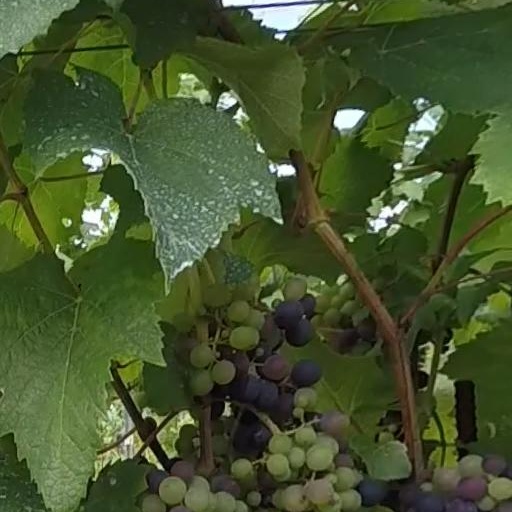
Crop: grape